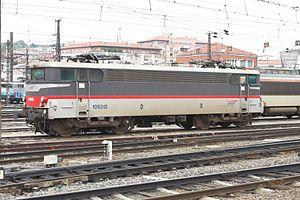
Les BB 9300 formaient une série de quarante locomotives électriques fonctionnant sous courant continu 1500V et mises en service par la SNCF à la fin des années 1960.
On appelle livrée la décoration extérieure d'un matériel roulant ferroviaire. Au cours de son histoire, depuis 1938, la Société nationale des chemins de fer français a utilisé de nombreuses livrées liées aux modes et aux changements de matériels. Certaines sont des essais sans lendemain sur quelques machines, d'autres sont de véritables marqueurs de l'identité de l'entreprise, par exemple la livrée « béton ».